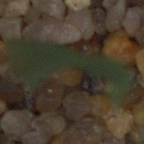
Label: common_wheat